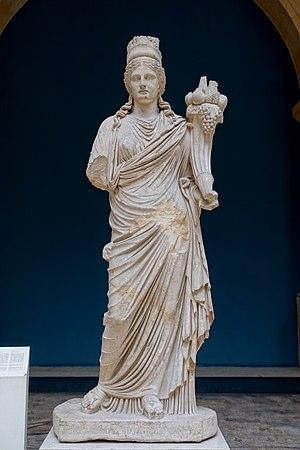
Le hasard est le principe déclencheur d'événements non liés à une cause connue. Il peut être synonyme de l'« imprévisibilité », de l'« imprédictibilité », de fortune, de destin, ou lié aux mystères de la providence.
Une coïncidence est une occurrence simultanée et remarquable de circonstances ou d'évènements qui n'ont apparemment pas de connexion causale entre eux.